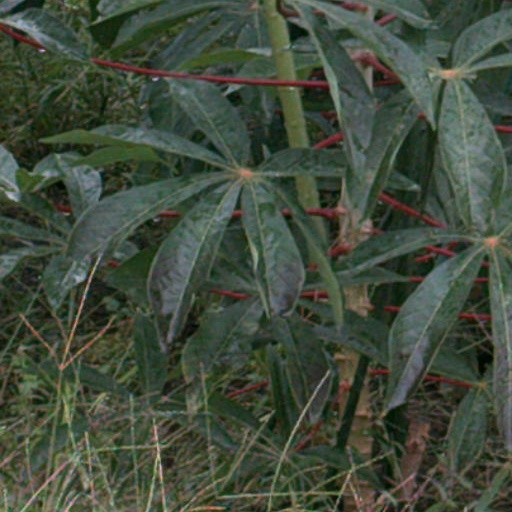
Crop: cassava